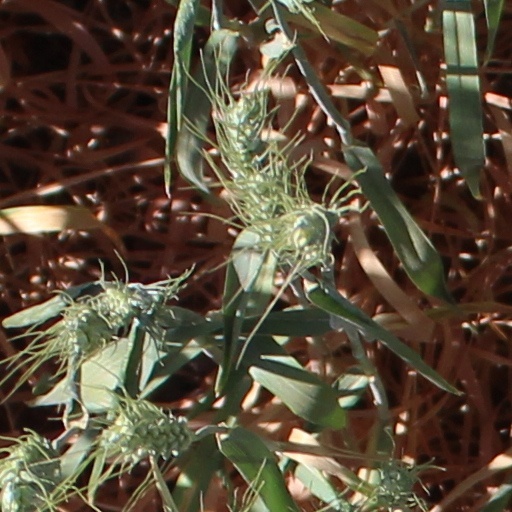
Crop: wheat